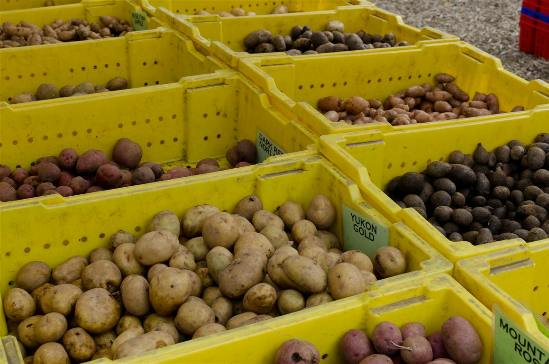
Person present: No